Lao people

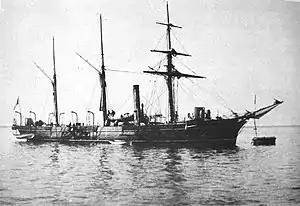
The French forced the Siamese to renounce their claims to Lao territory in 1893, thus signalling the genesis of the modern Lao state.

The area of Laos, then annexed by Siam, was explored by the French and, under Auguste Pavie, the French were keen to control the Mekong. The French, as overlords of Vietnam, wanted all the tributaries of Vietnam, including the remnant territories of Lanxang. This led to French gunboat diplomacy and border skirmishes known as the Franco-Siamese conflict of 1893, which forced Siam to cede its claims to most of what constitutes modern-day Laos.